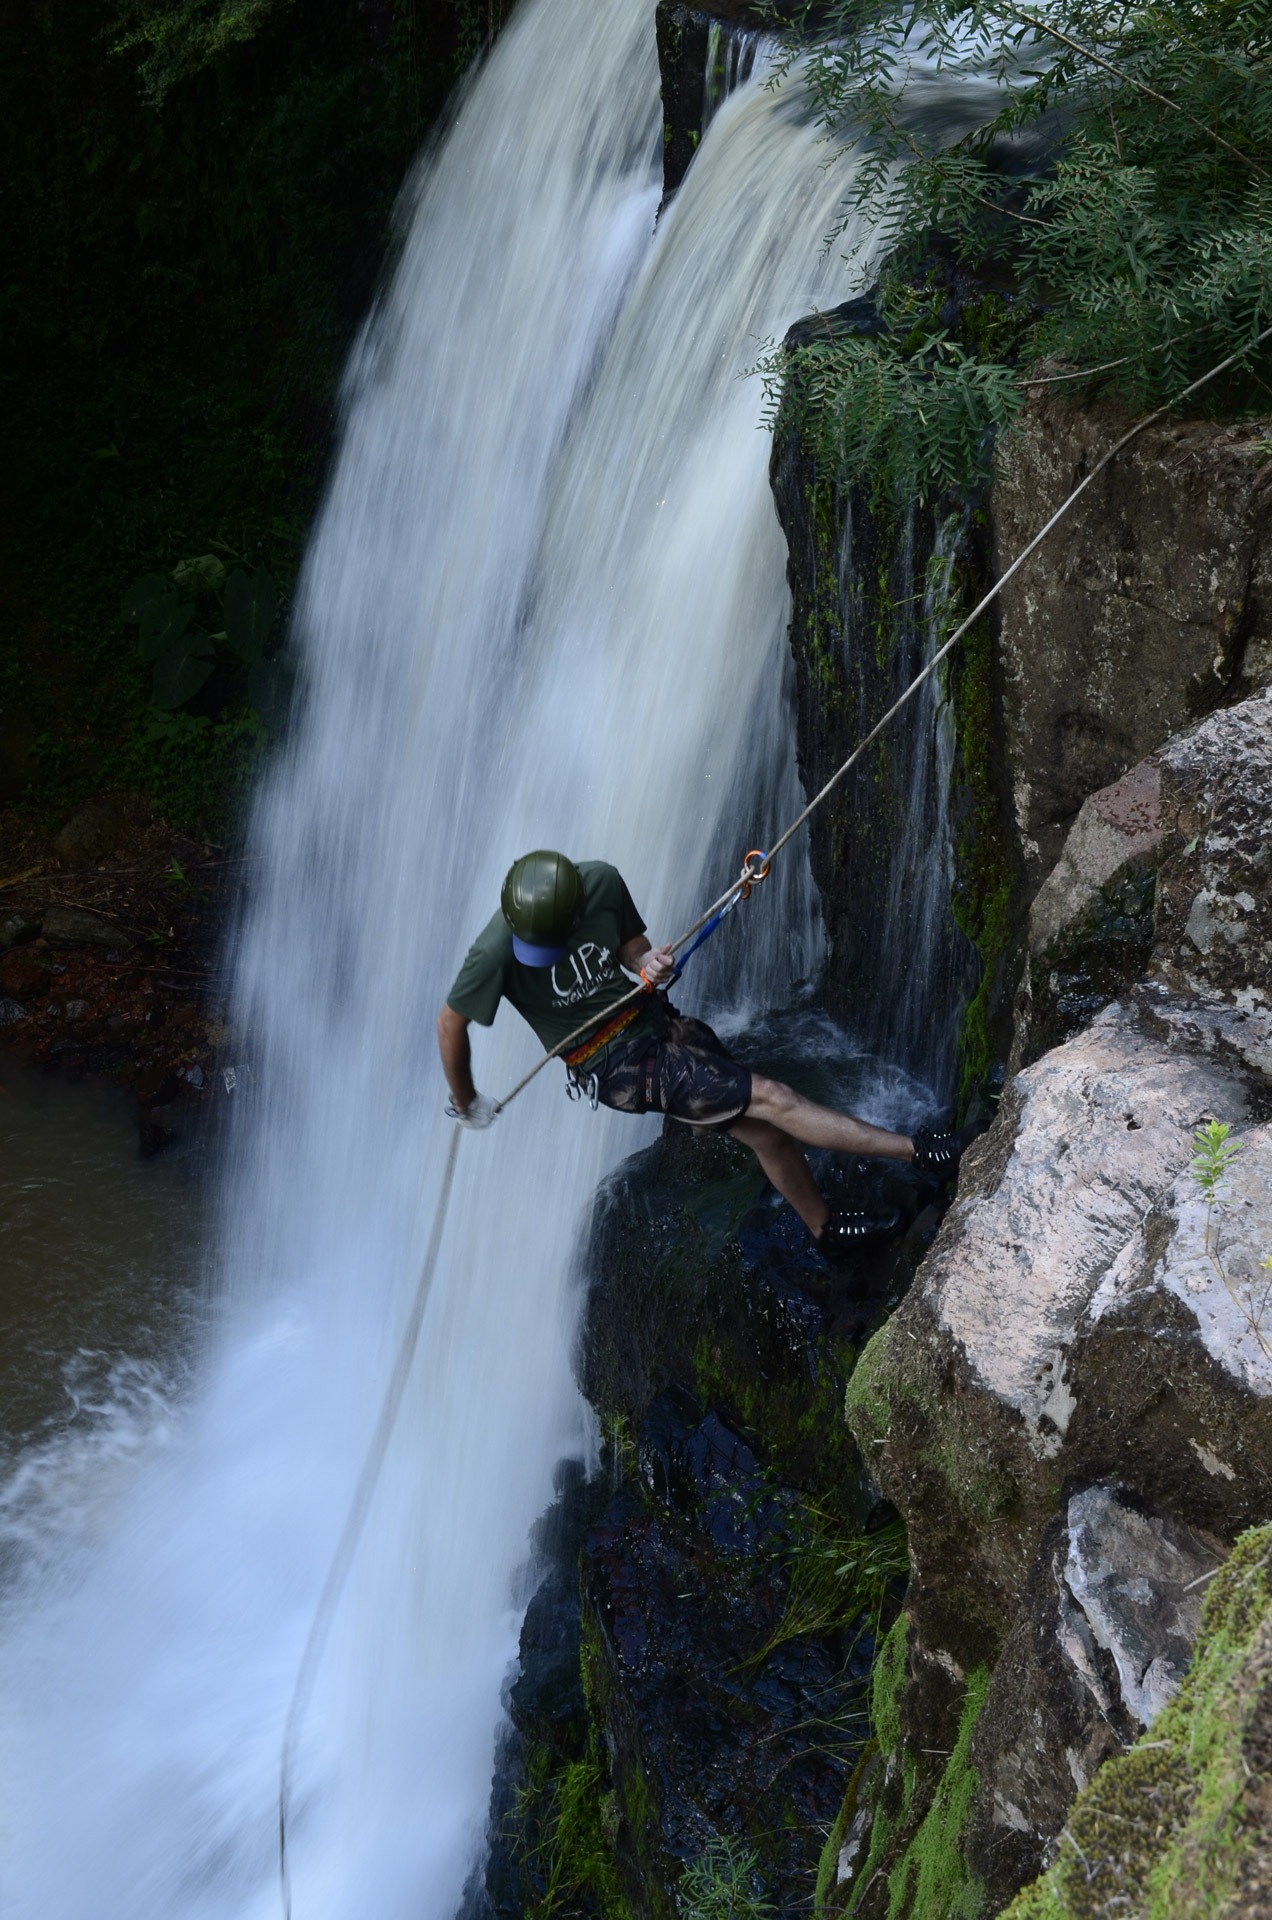
waterfall, adventure, recreation, vehicle, action, climbing, steep, extreme sport, fun, sports, danger, water feature, veracruz, canyoning, abseiling, outdoor recreation, roping, waterfall rappelling, colonial corner, cascade corner colonial